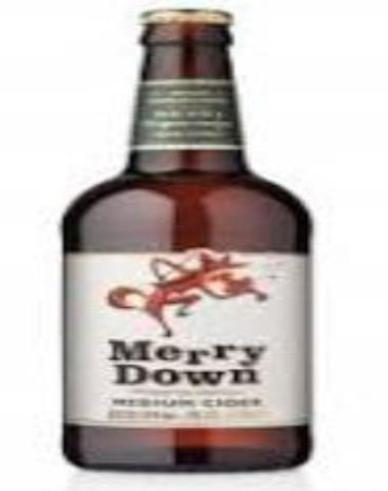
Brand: merrydown
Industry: Food